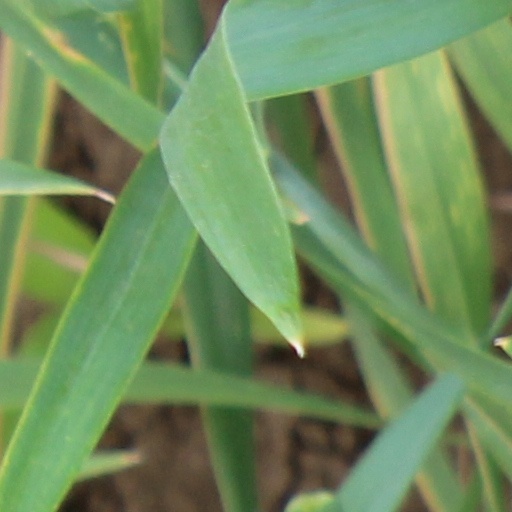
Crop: wheat